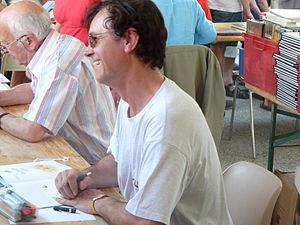
Photographies prises lors du Festival International de la BD de Sollies Ville
Loïc Jouannigot est un illustrateur de livres pour enfants.